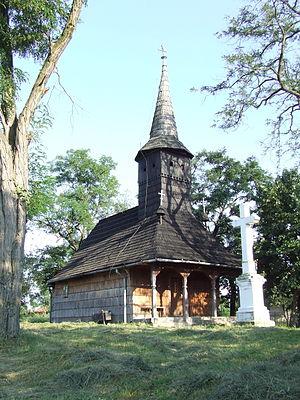
Beltiug est une commune roumaine du județ de Satu Mare, dans la région historique de Transylvanie et dans la région de développement du Nord-ouest.